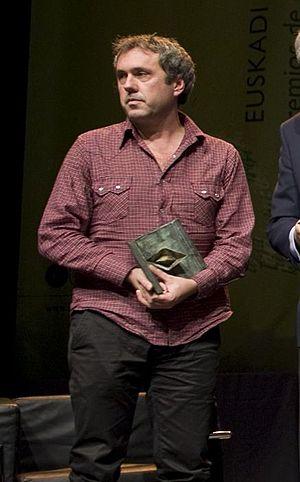
Le prix Euskadi de littérature est un prix littéraire qui est décerné chaque année aux meilleures œuvres écrites en basque ou en espagnol, par un écrivain de la Communauté autonome basque.
Fermin Etxegoien Uribeetxeberria, né en 1966 à Oñati, est un écrivain, journaliste et homme de radio basque espagnol de langue basque.